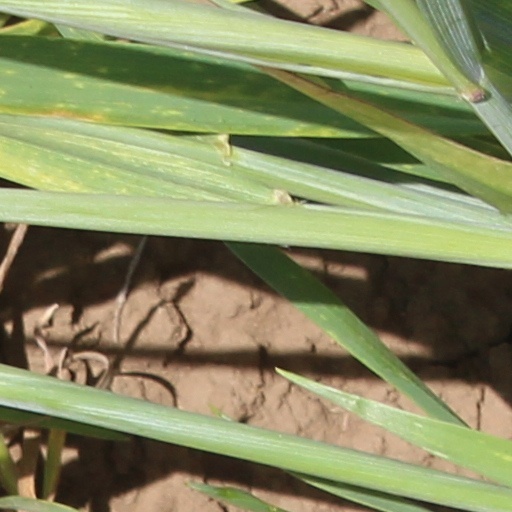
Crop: wheat